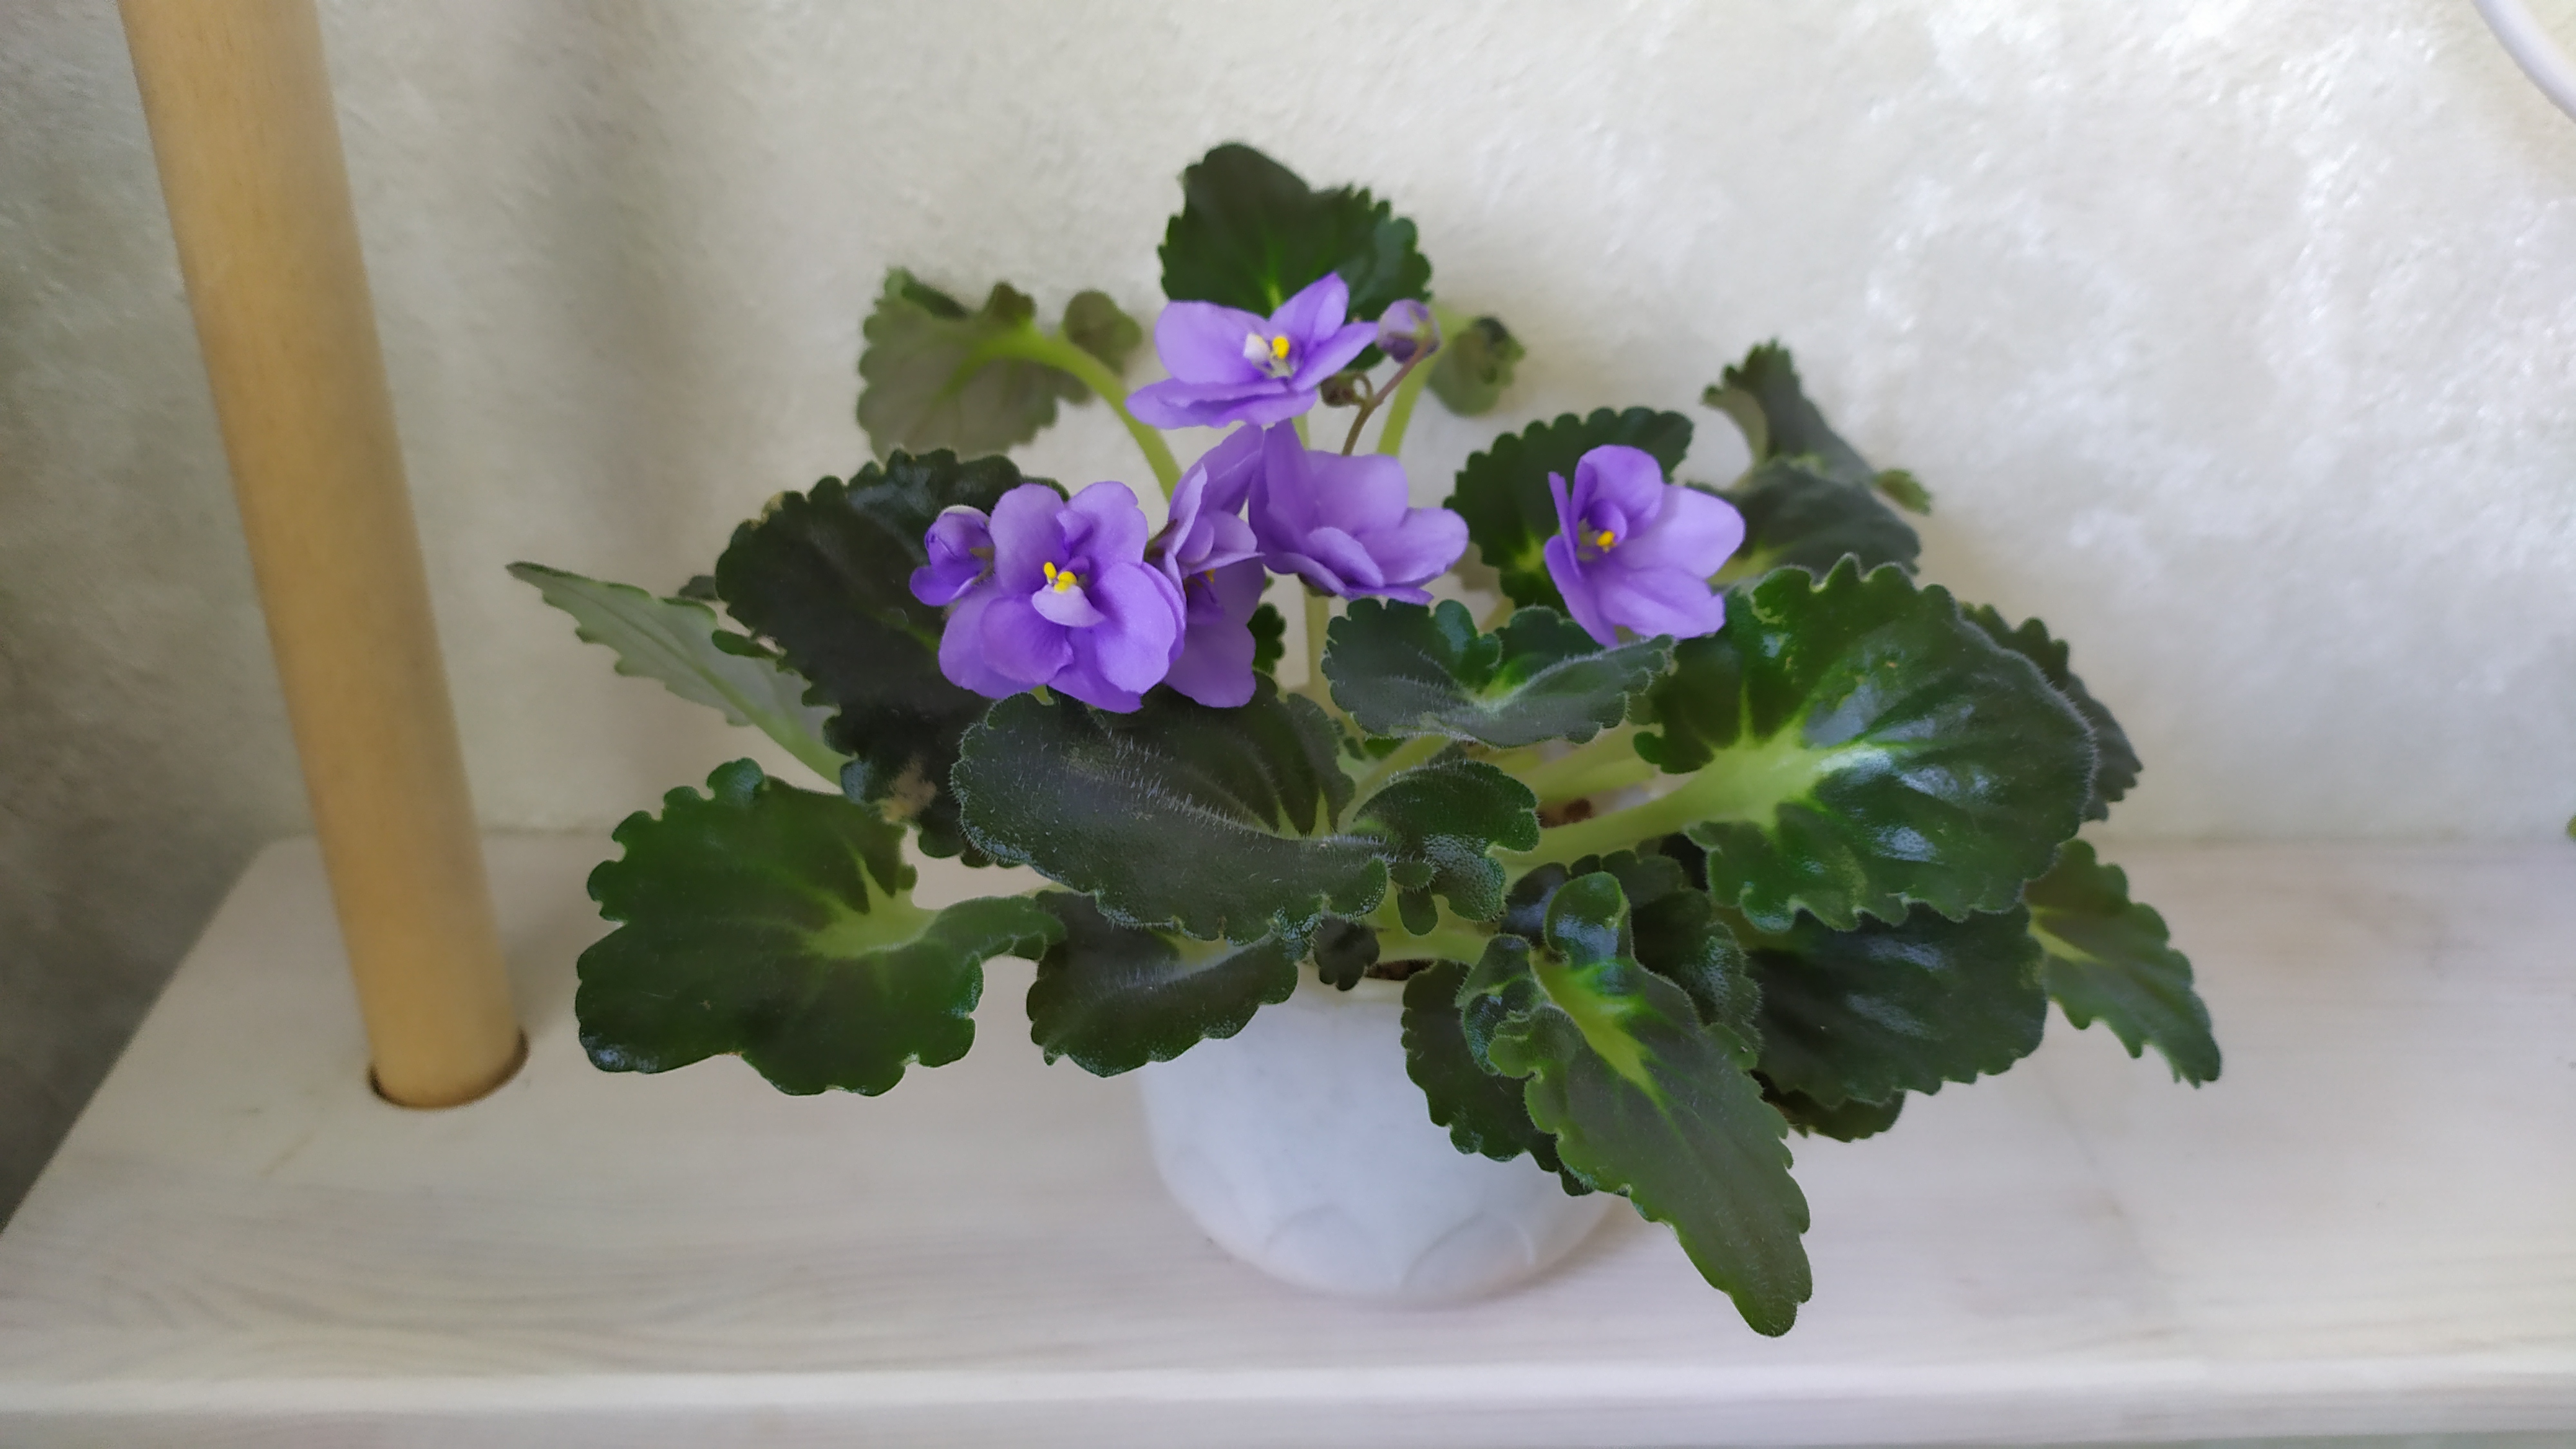
flower, plant, petal, purple, flowerpot, houseplant, flowering plant, annual plant, artificial flower, groundcover, cut flowers, flower arranging, terrestrial plant, herbaceous plant, floristry, floral design, plant stem, glechoma hederacea, herb, violet family, still life photography, gesneriad family, still life, bouquet, Acanthus family, impatiens, Pedicel, geranium